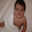
Label: baby